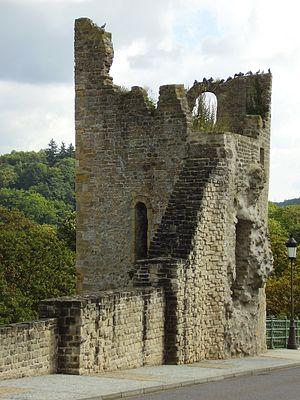
La forteresse de Luxembourg fait référence aux anciennes fortifications de la ville de Luxembourg, la capitale du Grand-Duché de Luxembourg, qui furent pour la plupart démantelées en 1867. La forteresse était d'une grande importance stratégique pour le contrôle de la rive gauche du Rhin, la région historique des Pays-Bas et la zone frontalière entre la France et l'Allemagne.